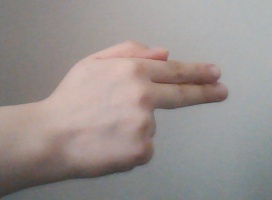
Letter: ghain